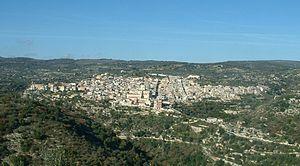
Ferla est une commune italienne de la province de Syracuse dans la région Sicile en Italie.